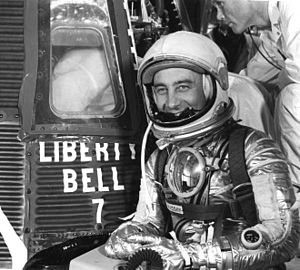
Astronaut / De første astronauter
Virgil "Gus" Grissom en af de første amerikanske astronauter, han omkom under en træningsøvelse.
En astronaut er en person der tager på rumfart, eller i hvert fald har gjort en karriere ud af at gøre sig klar til at tage på rumfart. Det er i princippet mulig at blive astronaut, hvis man er statsborger i et land, der er tilknyttet en rumfartsorganisation, f.eks. det europæiske ESA, USA's NASA eller de russiske, kinesiske, indiske eller japanske rumfartsorganisationer.